Taiwan under Japanese rule

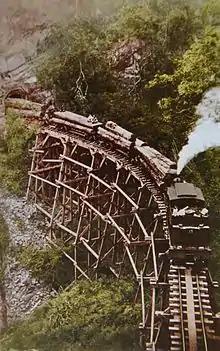
Arisan Forest Railway (阿里山森林鉄路, "Arisan Shinrin Tetsuro") during the Japanese period

As Japan embarked on full-scale war with China in 1937, it expanded Taiwan's industrial capacity to manufacture war material. By 1939, industrial production had exceeded agricultural production in Taiwan. The Imperial Japanese Navy operated heavily out of Taiwan. The "South Strike Group" was based out of the Taihoku Imperial University (now National Taiwan University) in Taiwan. Taiwan was used as a launchpad for the invasion of Guangdong in late 1938 and for the occupation of Hainan in February 1939. A joint planning and logistical center was established in Taiwan to assist Japan's southward advance after the bombing of Pearl Harbor on 7 December 1941. Taiwan served as a base for Japanese naval and air attacks on the island Luzon until the surrender of the Philippines in May 1942. It also served as a rear staging ground for further attacks on Myanmar. As the war turned against Japan in 1943, Taiwan suffered due to Allied submarine attacks on Japanese shipping, and the Japanese administration prepared to be cut off from Japan. In the latter part of 1944, Taiwan's industries, ports, and military facilities were bombed in U.S. air raids. By the end of the war in 1945, industrial and agricultural output had dropped far below prewar levels, with agricultural output 49% of 1937 levels and industrial output down by 33%. Coal production dropped from 200,000 metric tons to 15,000 metric tons. An estimated 16,000–30,000 civilians died from the bombing. By 1945, Taiwan was isolated from Japan and its government prepared to defend against an expected invasion.